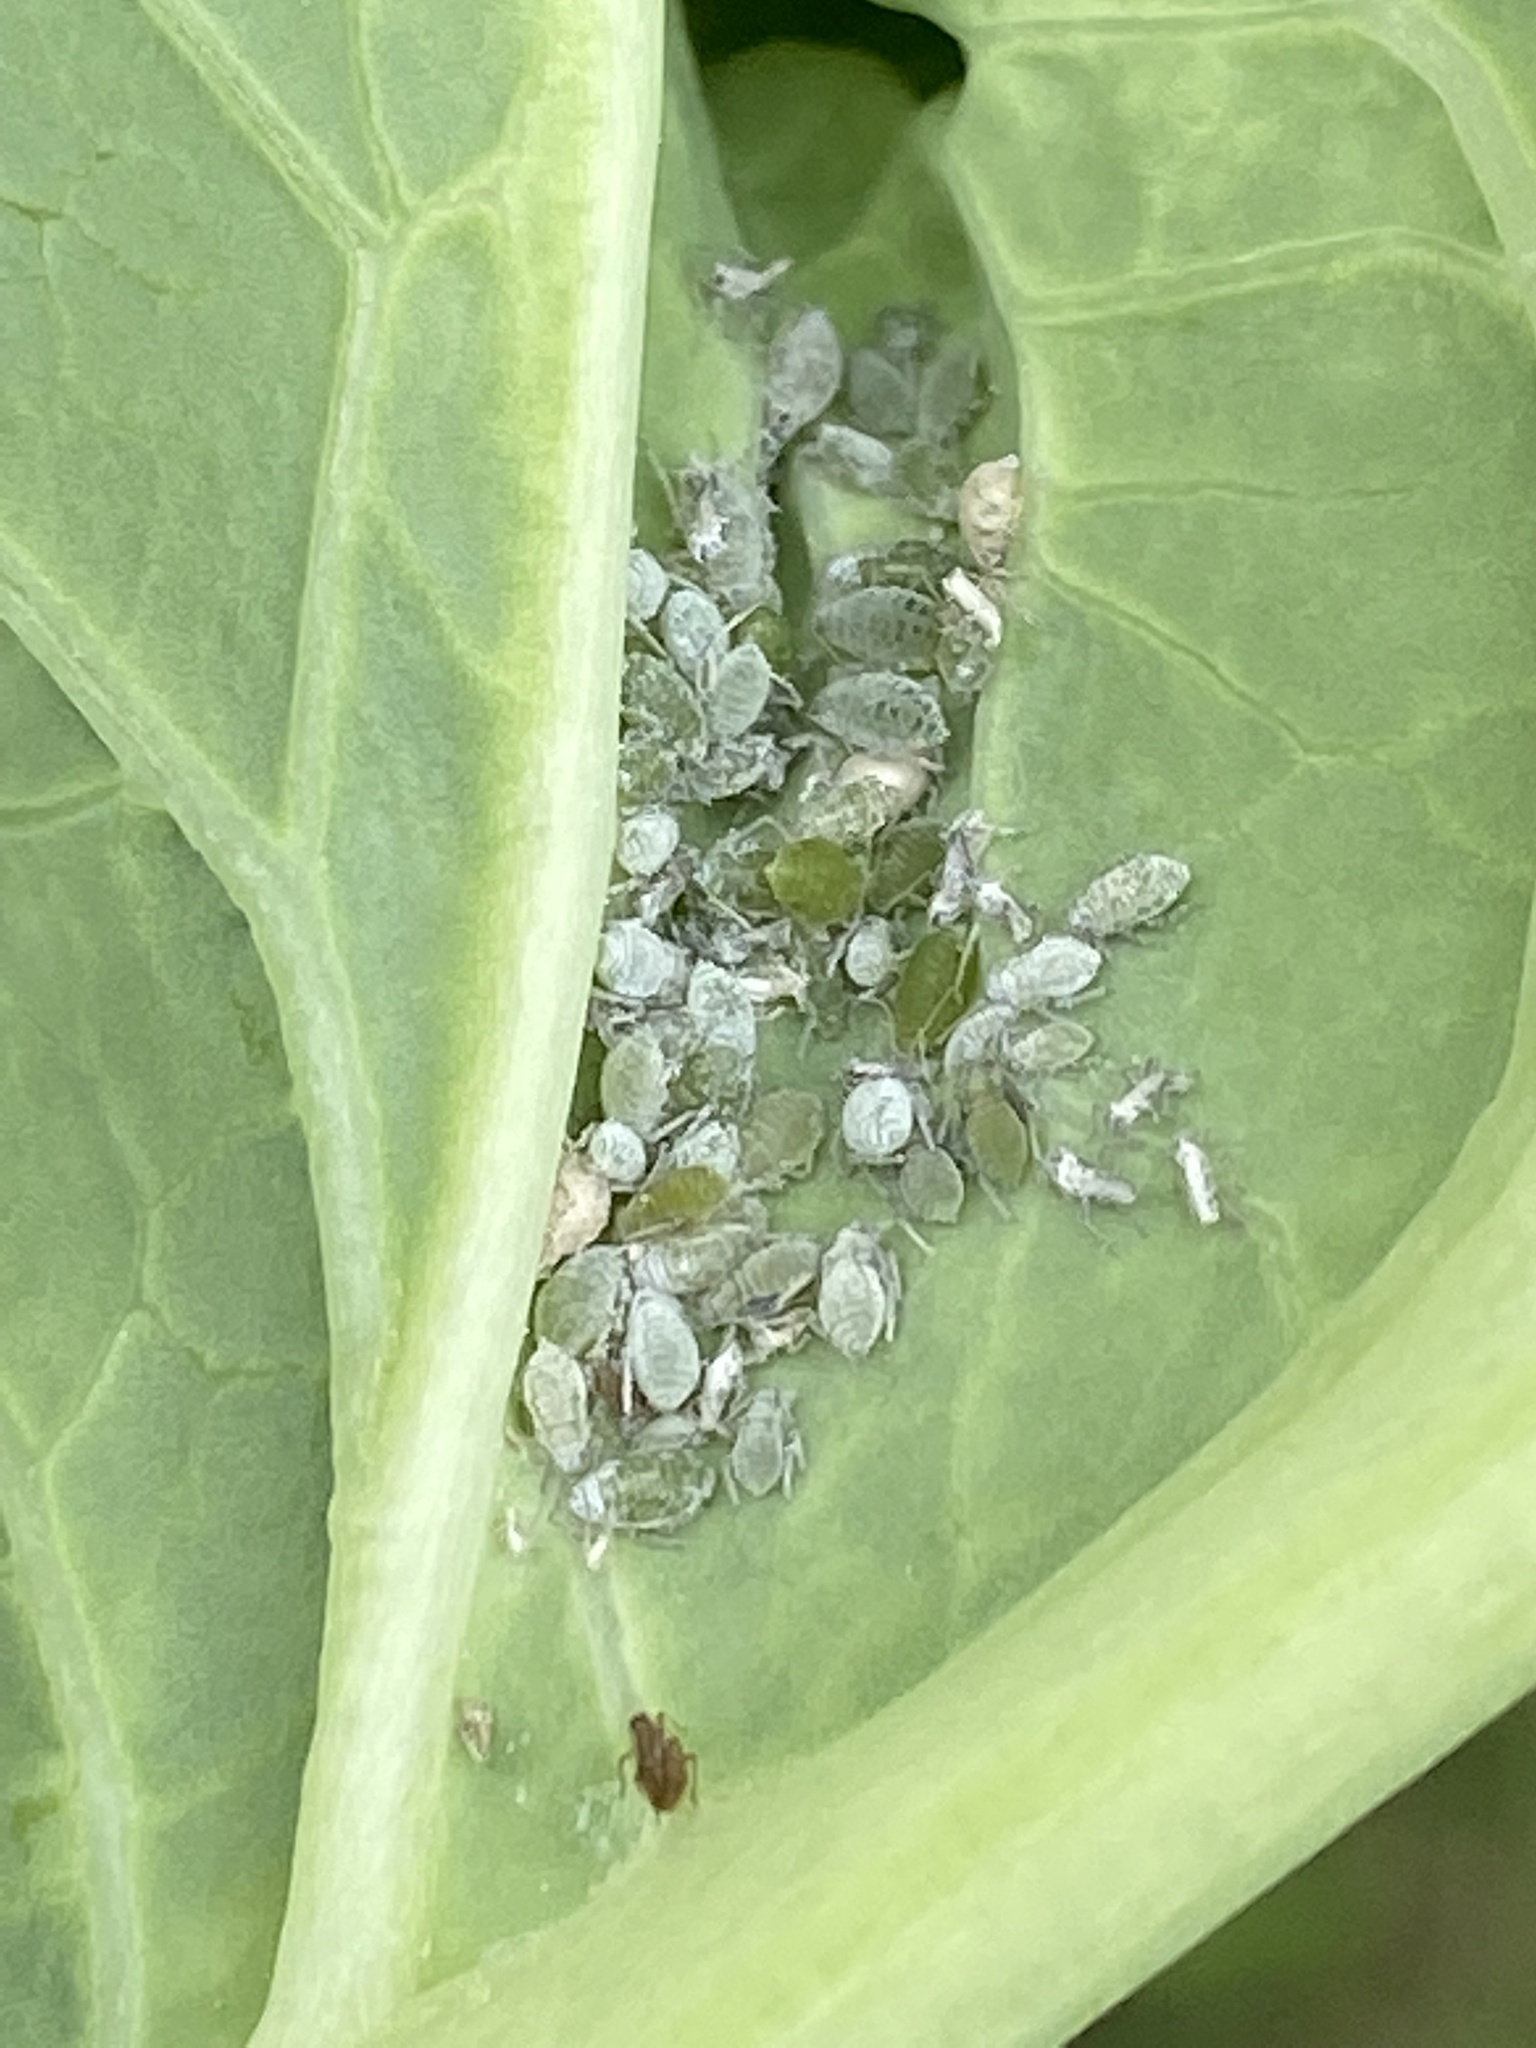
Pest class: cabbage_aphid